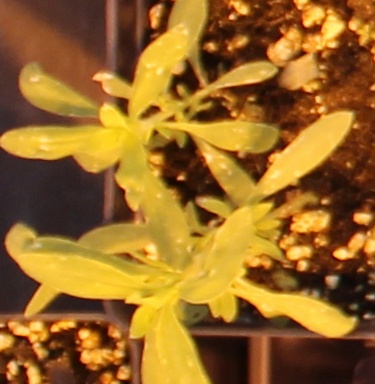
Label: Kochia